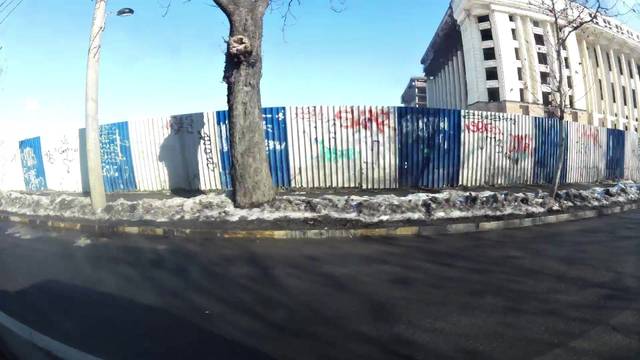
Region: Romania
Coordinates: 44.437, 26.073